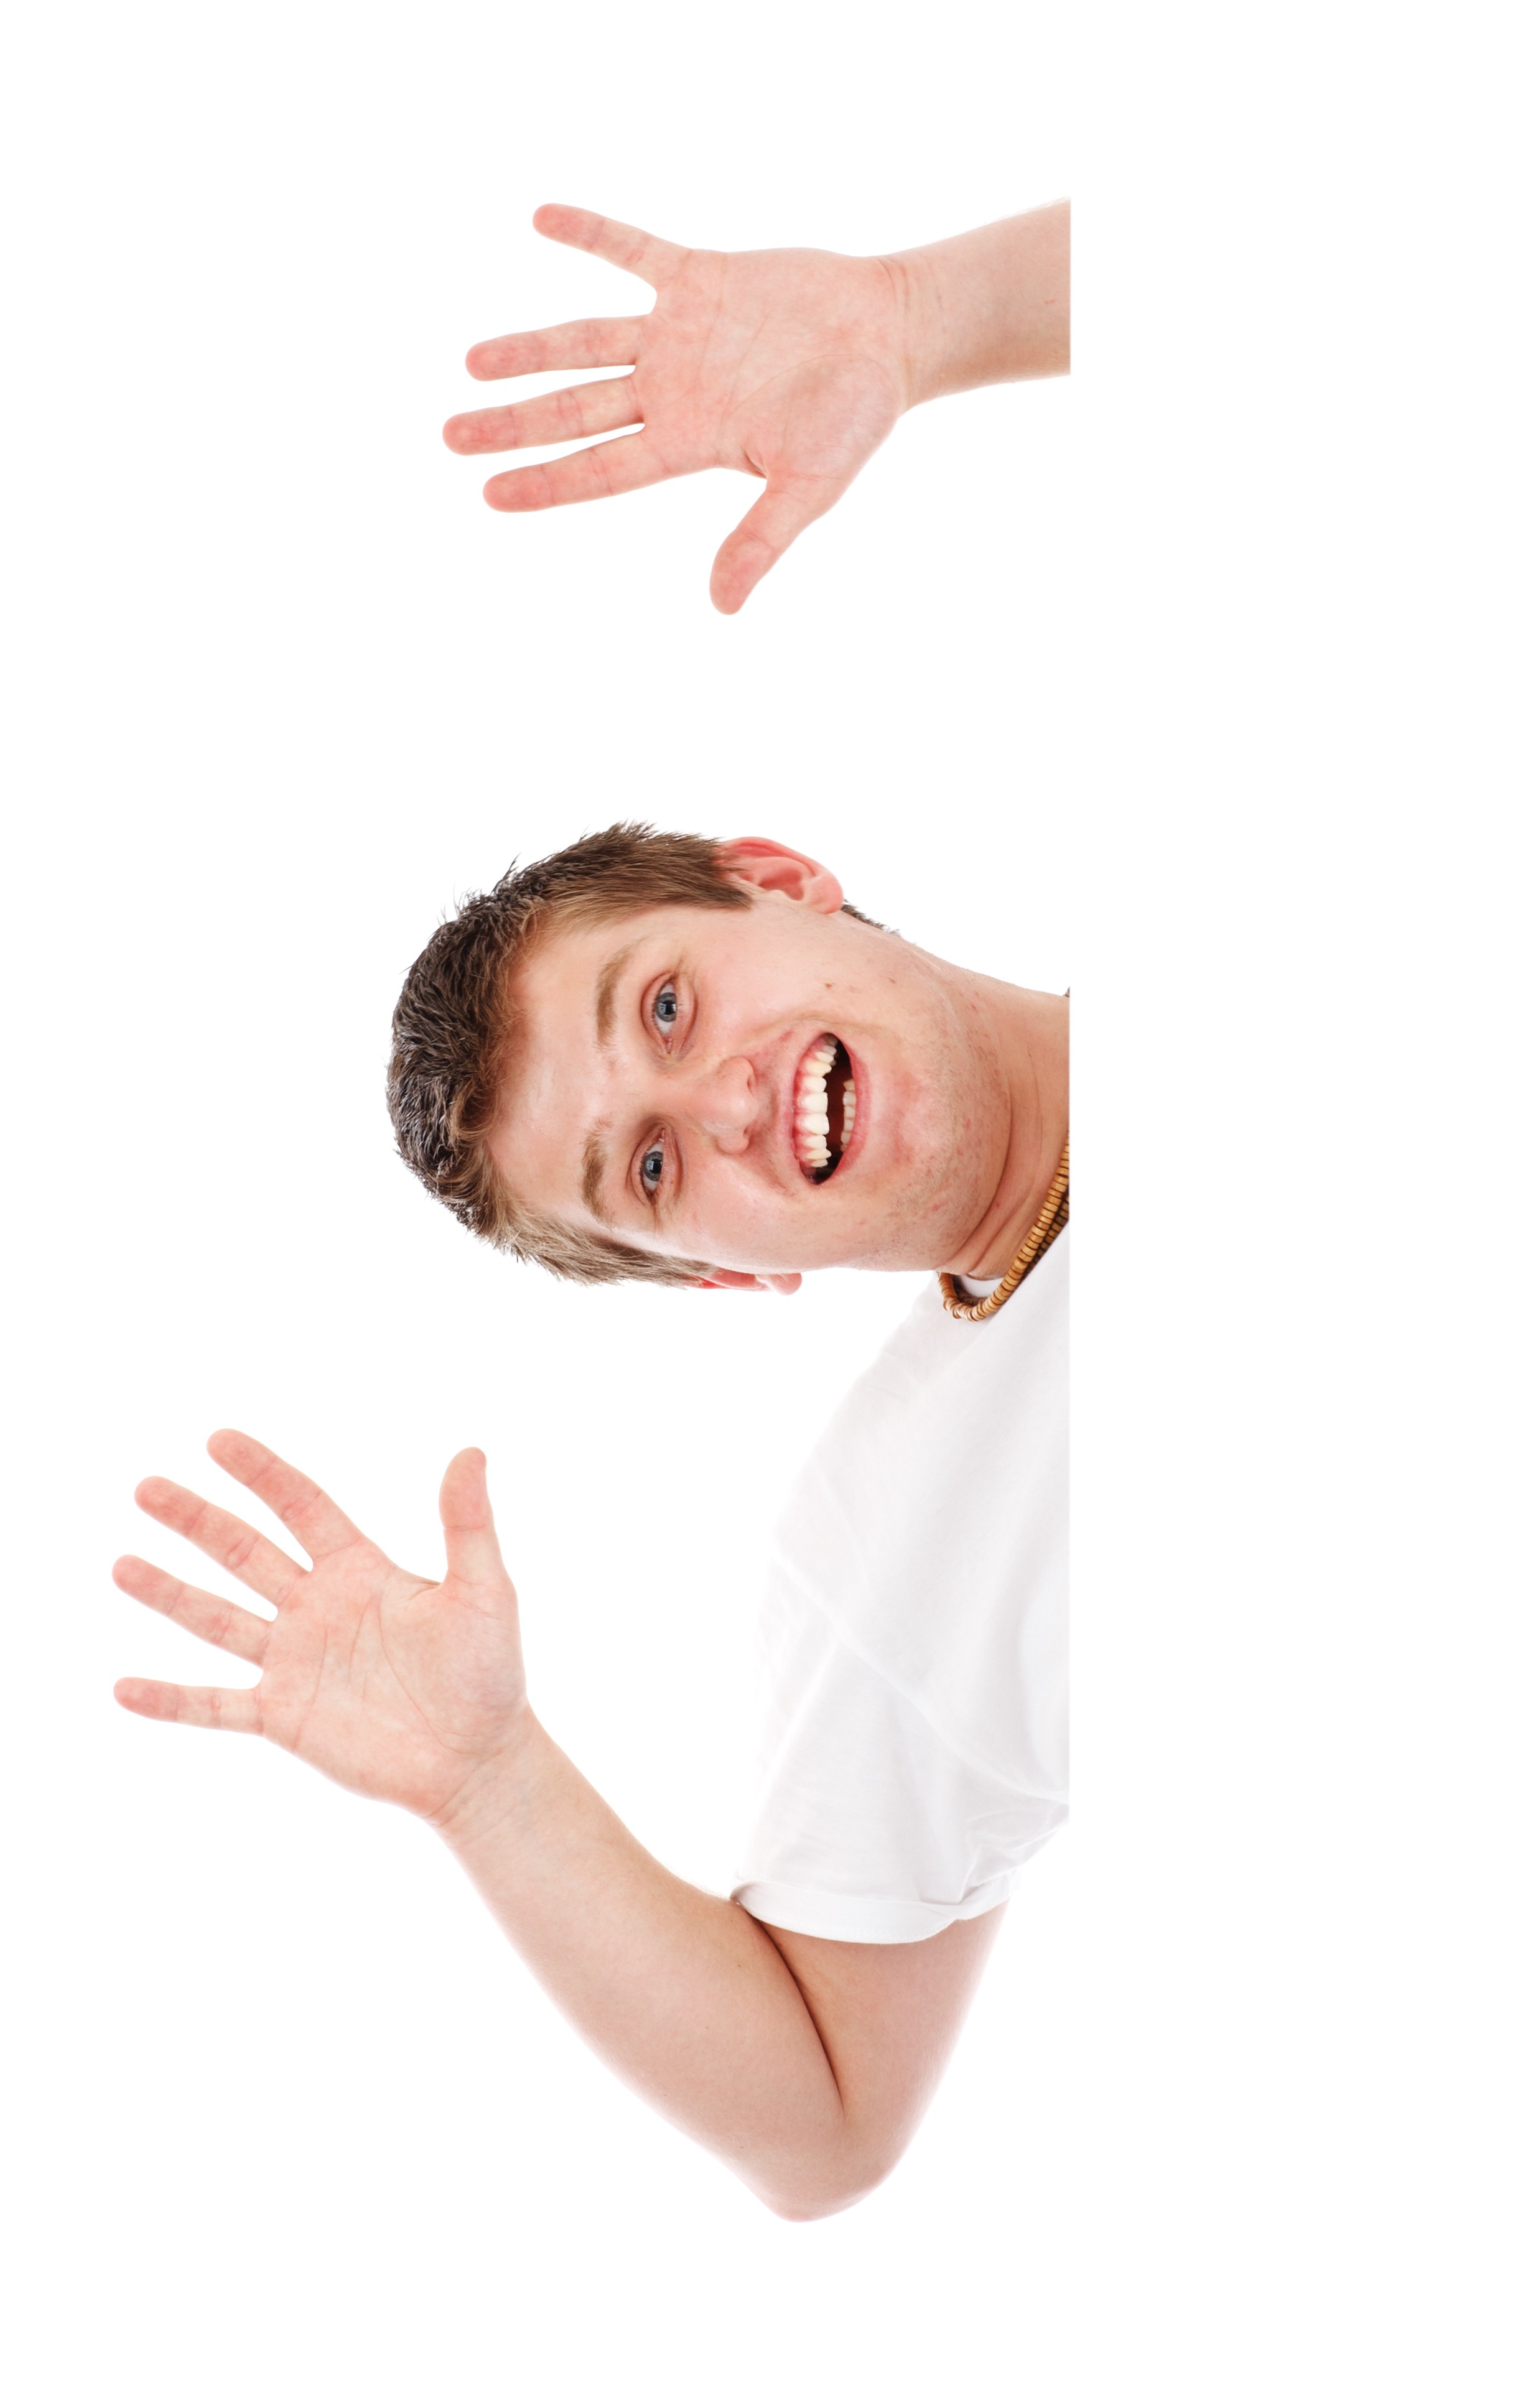
hand, man, person, people, board, white, isolated, male, young, finger, space, empty, paper, arm, card, human body, blank, product, face, background, display, advertisement, message, poster, thumb, billboard, advert, sense